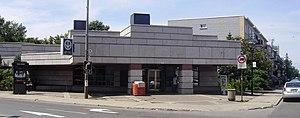
Acadie est une station de la ligne bleue du métro de Montréal située dans le quartier Parc-Extension de l'arrondissement Villeray–Saint-Michel–Parc-Extension.